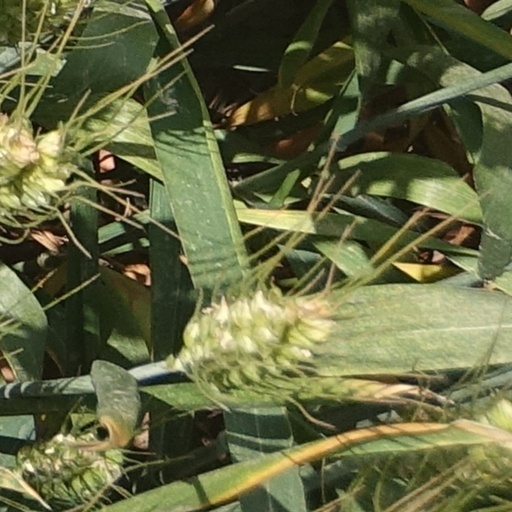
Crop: wheat